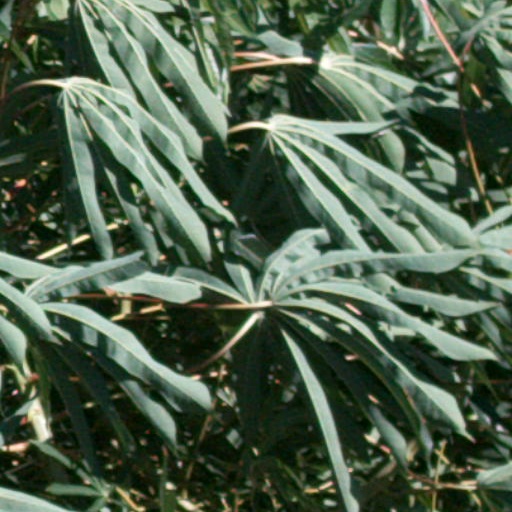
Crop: cassava